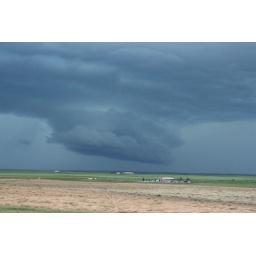
the white dot under the huge storm cloud is a farm!